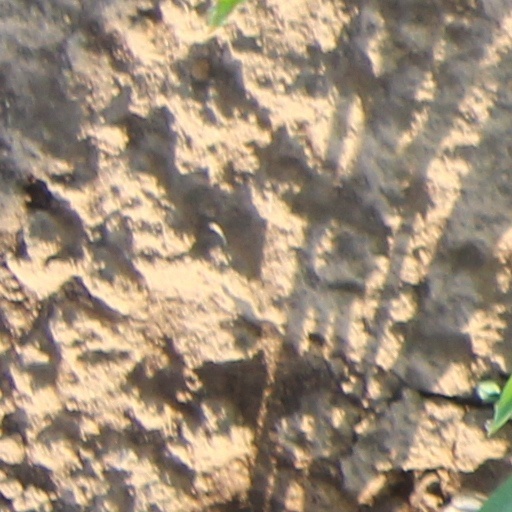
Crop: wheat